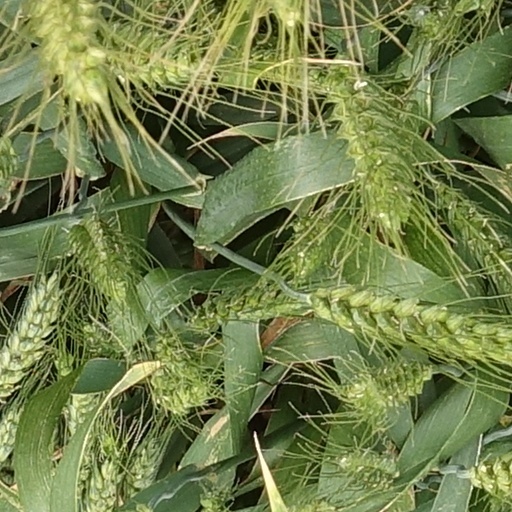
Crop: wheat